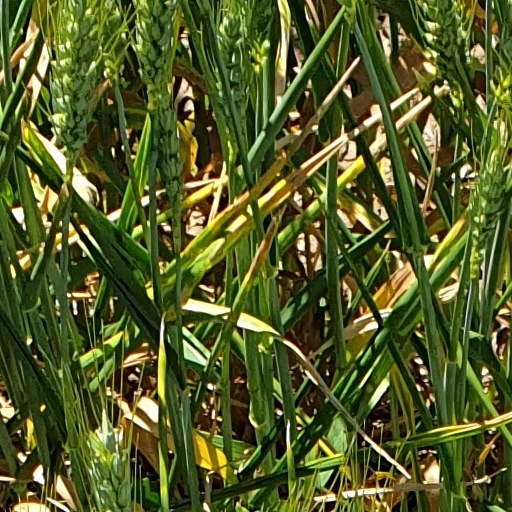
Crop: wheat